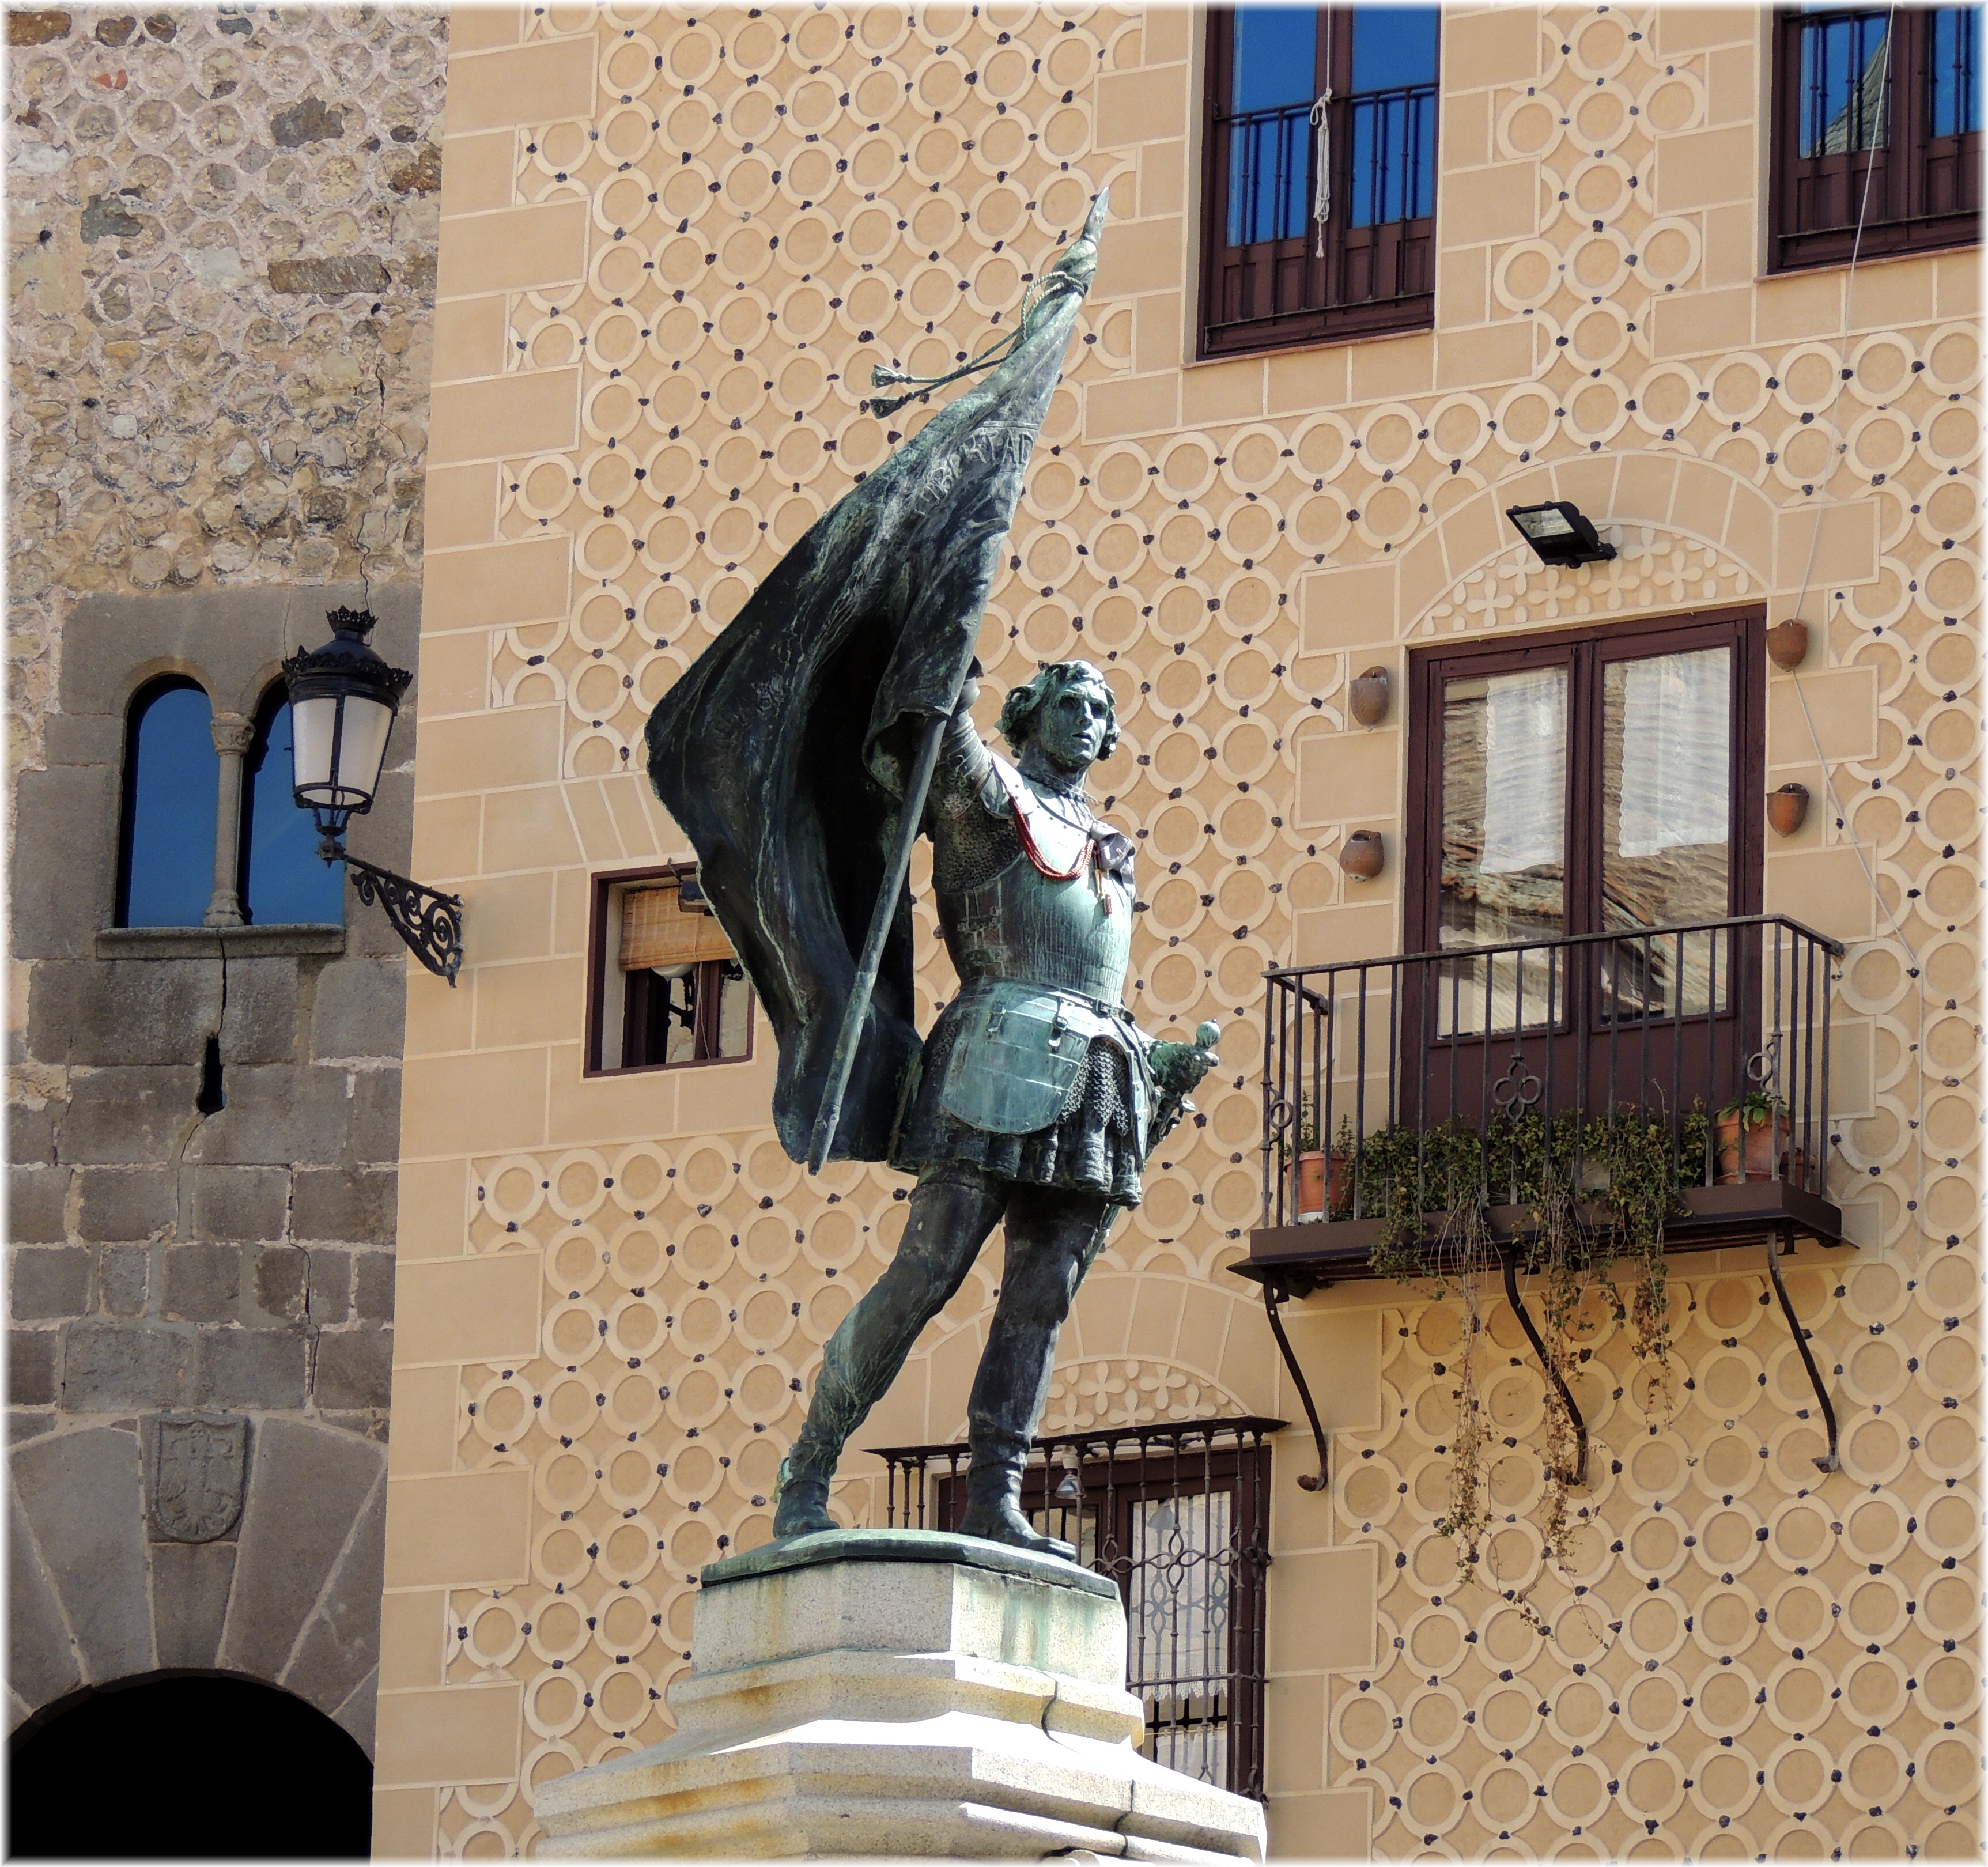
wall, monument, statue, facade, sculpture, art, mygearandme, tourist attraction